Illinois State Redbirds men's basketball statistical leaders

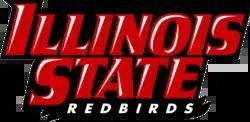

The Illinois State Redbirds men's basketball statistical leaders are individual statistical leaders of the Illinois State Redbirds men's basketball program in various categories, including points, rebounds, assists, steals, and blocks. Within those areas, the lists identify single-game, single-season, and career leaders. The Redbirds represent Illinois State University in the NCAA's Missouri Valley Conference.